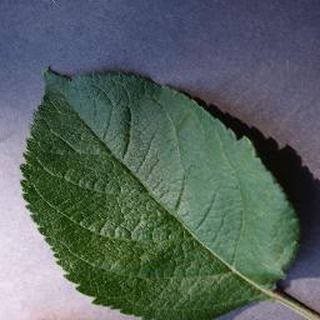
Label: healthy_apple